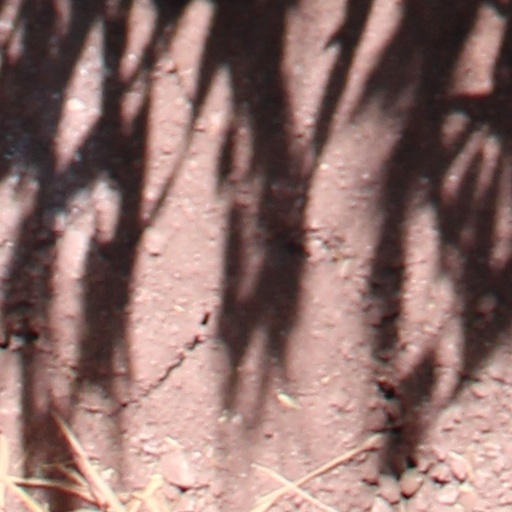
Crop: wheat